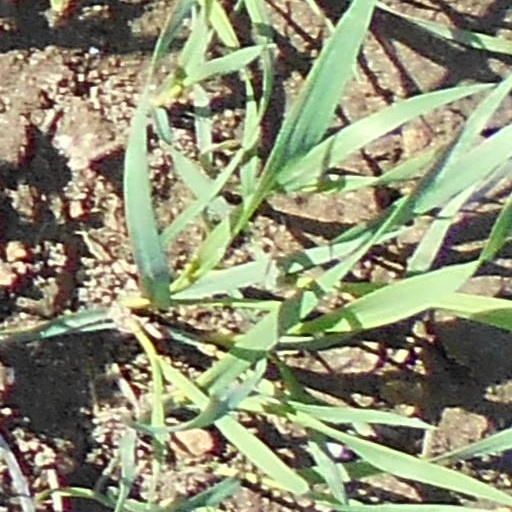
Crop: wheat